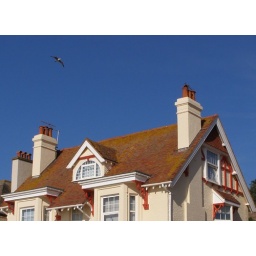
I loved the colour of the roof against the blue sky